The Clerk's Twa Sons o Owsenford

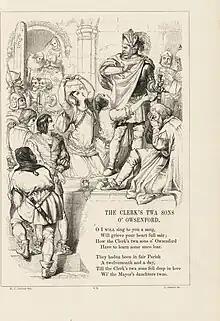
"The Clerk’s Twa Sons o' Owsenford"from "The Book of British Ballads" (1842)

The clerk's two sons seduce the two daughters of a mayor. The mayor sentences them to hang. Their father comes to plead for them, but is unsuccessful. The daughters, if they appear, also plead without success.